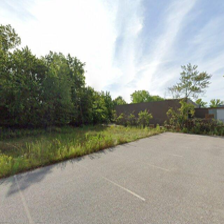
Label: streetView